Galicia (Spain)

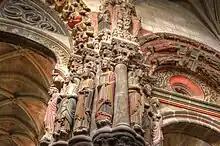
Romanesque façade in the Cathedral of Ourense (1160); founded in the 6th century, its construction is attributed to King Chararic.

There are 314 municipalities in Galicia, each of which is run by a mayor–council government known as a .